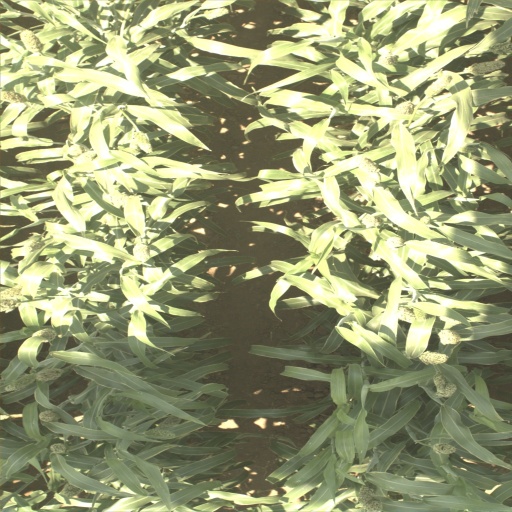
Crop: sorghum